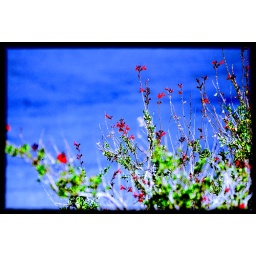
Flowers in Roswell. Some sort of really pretty little red flowers that were outside the bank, I think.